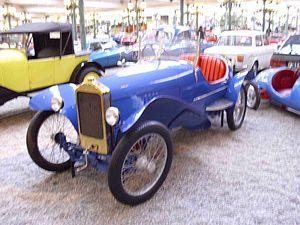
Michel Doré, né en 1894 à Douai, est un ancien pilote automobile français d'Abbeville, sur circuits.
Robert Sénéchal est un industriel, pilote de course automobile et aviateur français né le 5 mai 1892 à Rocquencourt et mort le 30 juillet 1985, grand-père de Patrick Zaniroli.